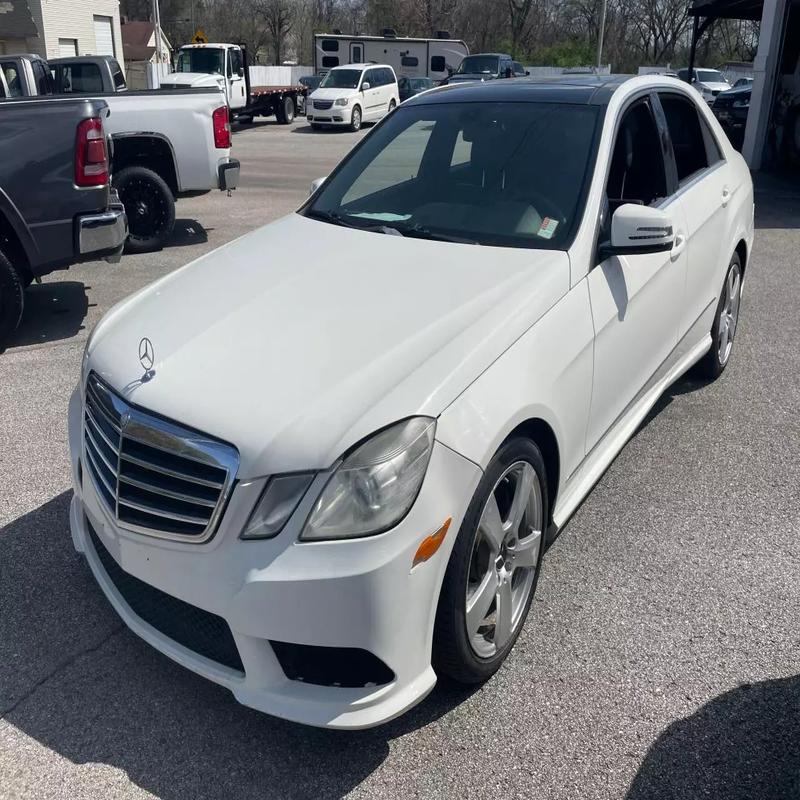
Aucun dommage détecté.
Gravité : aucun